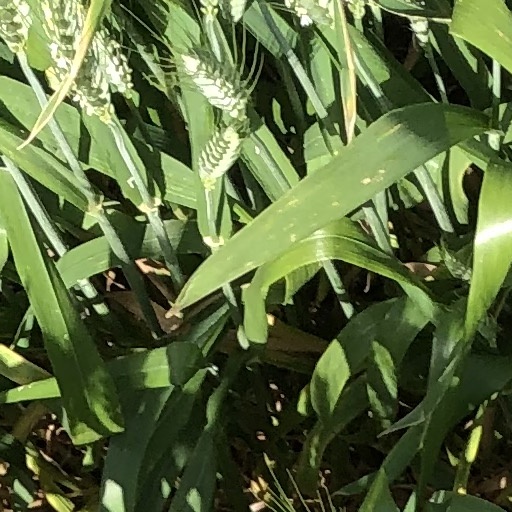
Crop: wheat